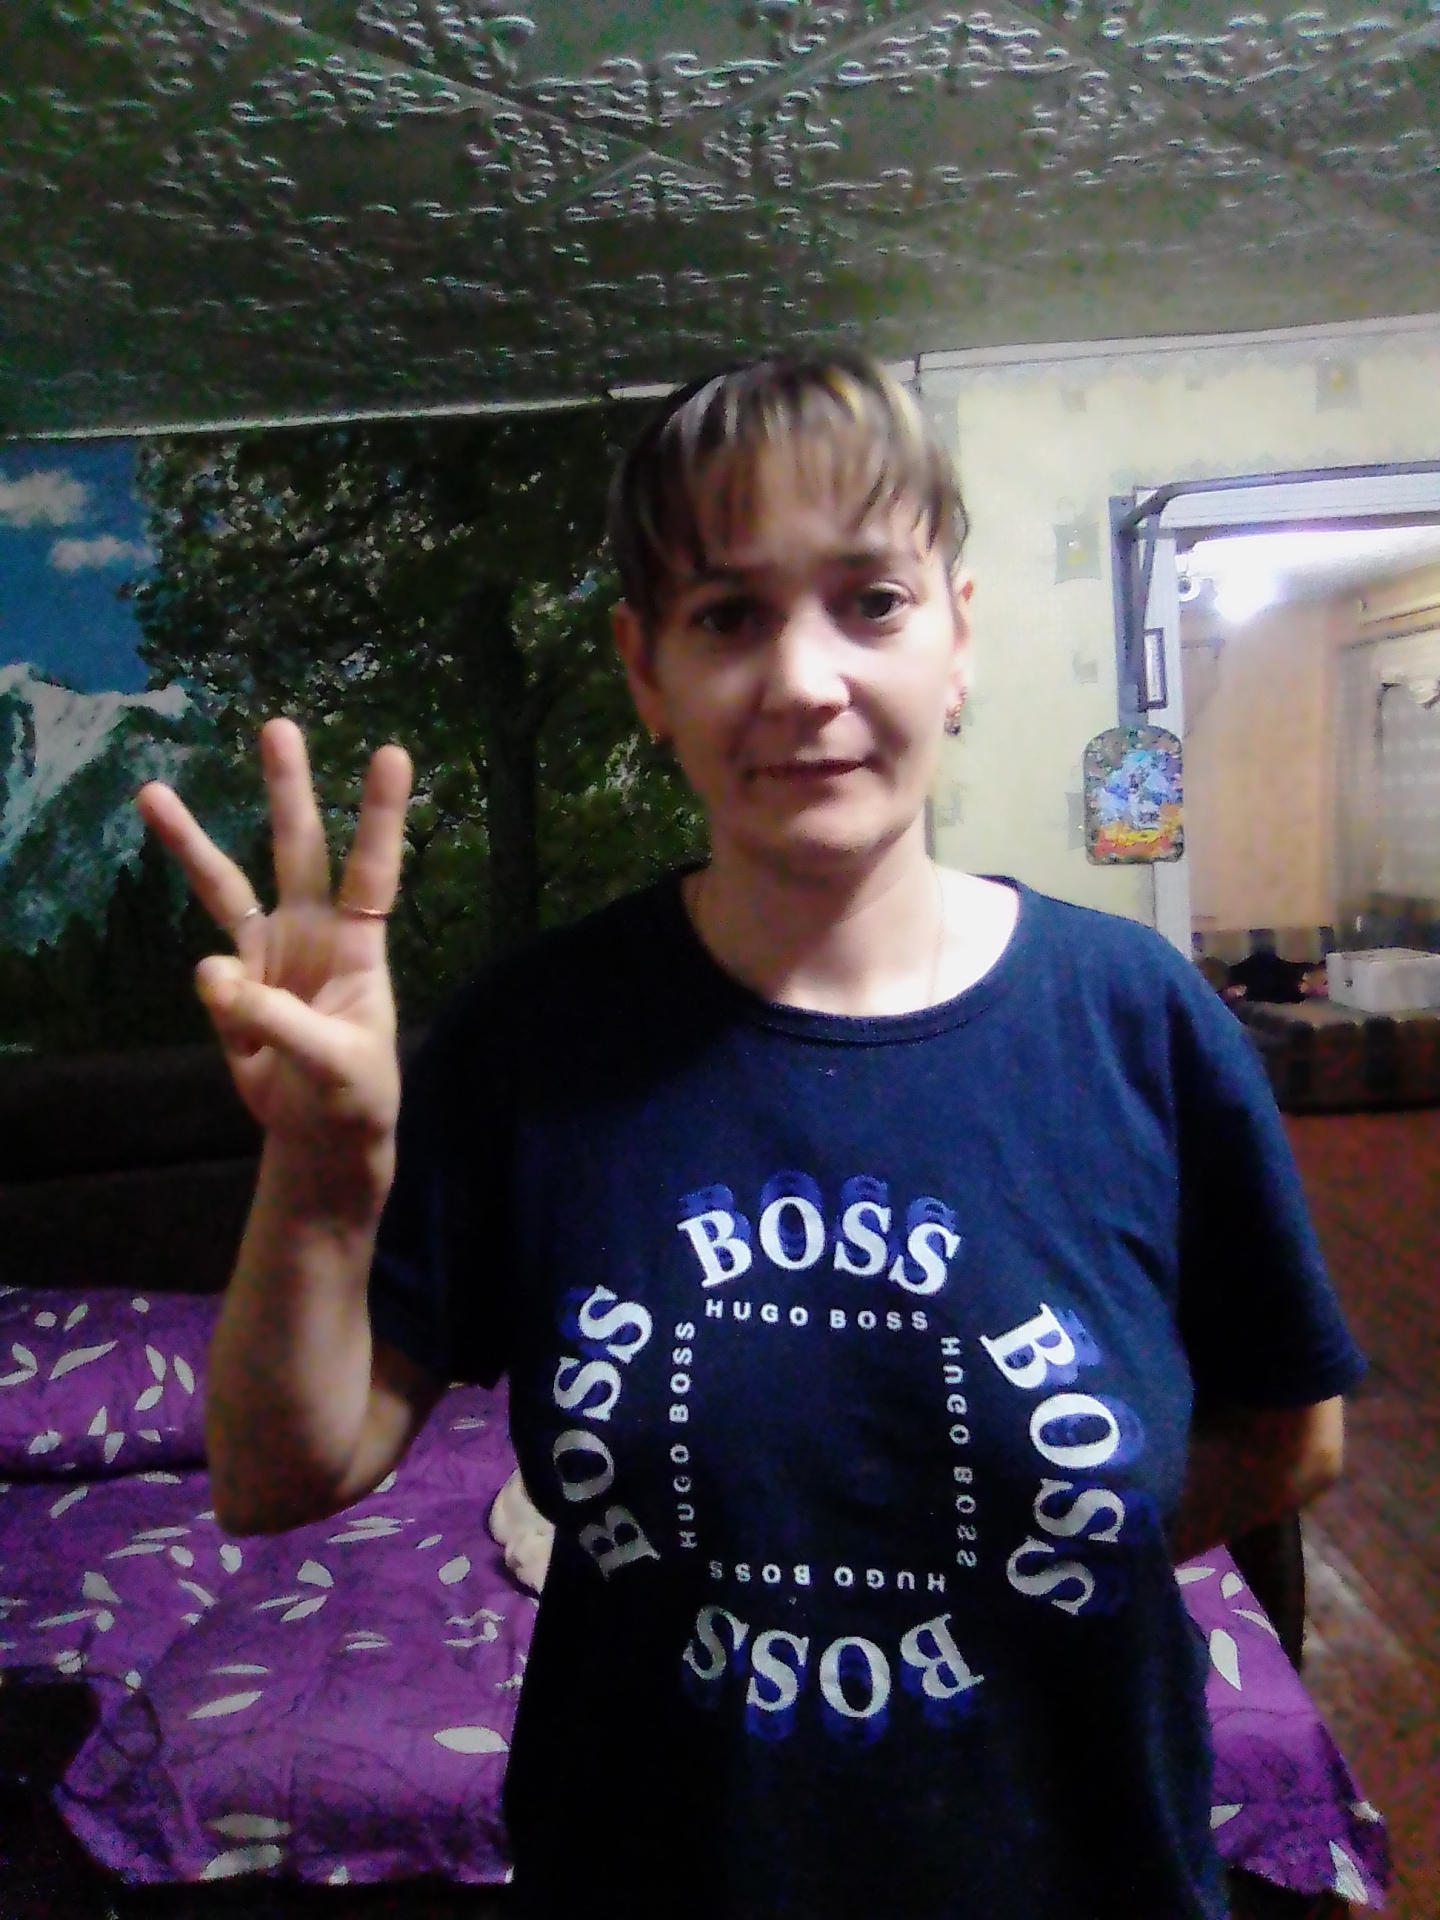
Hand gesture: three